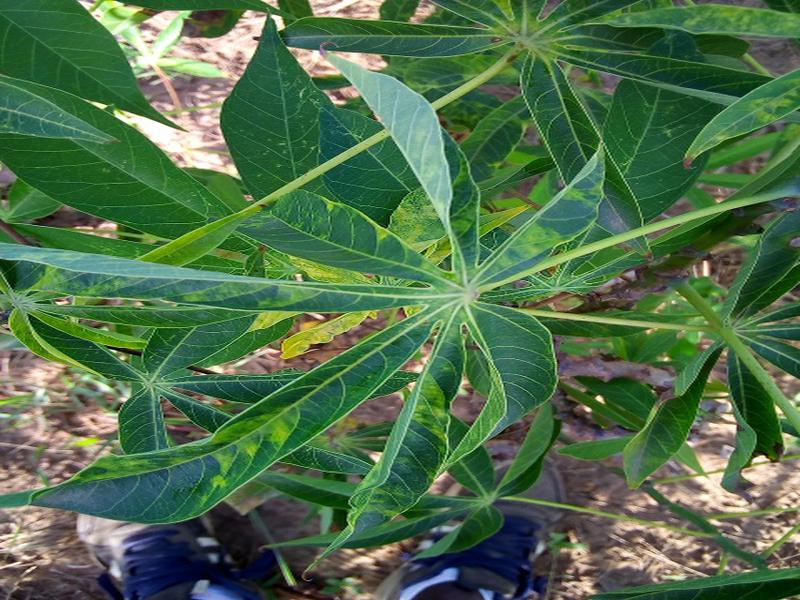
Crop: cassava
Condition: mosaic_disease